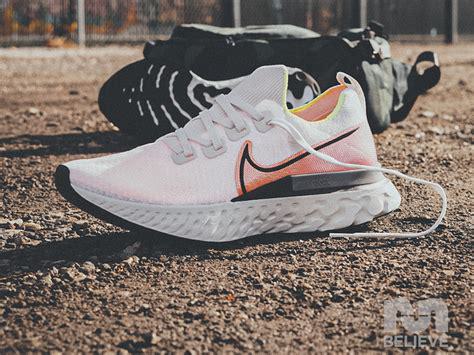
Brand: Nike
Model: React Infinity Run Flyknit 3